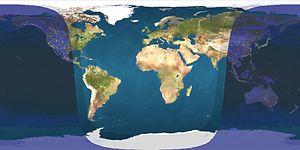
La bande 21 MHz désignée aussi par sa longueur d'onde, 15 mètres, est une bande du service radioamateur destinée à établir des radiocommunications de loisir. Cette bande est utilisable pour le trafic intercontinental et continental lorsqu’il fait jour entre le lieu d’émission et de réception.
La bande 18,1 MHz, désignée aussi par sa longueur d'onde, 17 mètres, est une bande du service amateur destinée à établir des radiocommunications. Cette bande est utilisable pour le trafic intercontinental et continental.
La bande 24,9 MHz, désignée aussi par sa longueur d'onde, 12 mètres, est une bande du service radioamateur destinée à établir des radiocommunications de loisir. Cette bande est utilisable pour le trafic intercontinental et continental lorsqu’il fait jour entre le lieu d’émission et de réception.